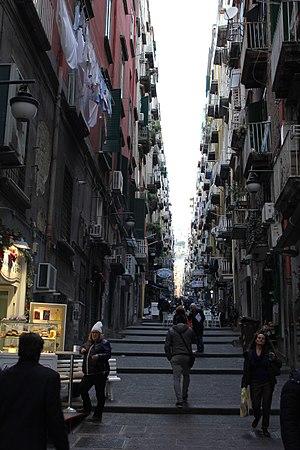
Photo d'une ruelle typique de la ville de Naples à Gradoni di Chiaia.
Les escaliers de Naples sont plus de 200 et sont des systèmes urbains complexes qui relient divers secteurs de la ville. L'histoire de ces escaliers est principalement due à des expansions en dehors des murs du XVIIe siècle.